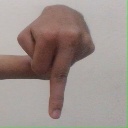
अक्षर: प